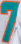
Number: 7